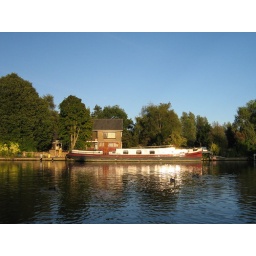
Old boat moored in front of a house on the Amstel Island, the Netherlands. Photograph made on the evening of August 22 2009.